Will Ransom

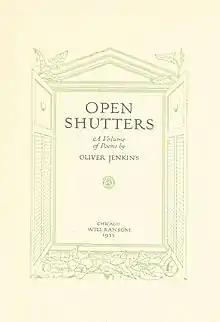
Open Shutters, a poetry collection by Oliver Jenkins, published by Will Ransom in 1922

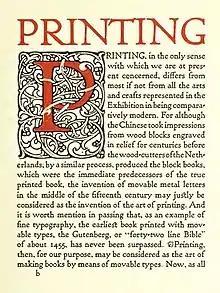
"Printing" by William Morris, as reprinted by the Village Press, run by Will Ransom and Frederic Goudy, c. 1903

Born in St. Louis, Michigan, Ransom grew up in Snohomish, Washington, and began his career as a reporter, bookkeeper, and printer's devil for several papers in the Northwest.